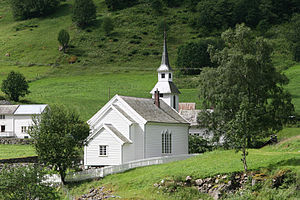
Nærøyfjorden / Galleri
Nærøyfjorden er en fjord i Aurland kommune i Vestland fylke i Norge. Nærøyfjorden er omkring 19 kilometer lang og udgør en arm af Aurlandsfjorden, som igen er en arm af Sognefjorden. Nærøyfjorden strækker sig til det lille sted Gudvangen. Bakka er en lille bygd, som ligger på den ene sida af Nærøyfjorden ved Gudvangen. Der ligger også den fraflyttede bygd Dyrdal og gården Styvi ved Nærøyfjorden.